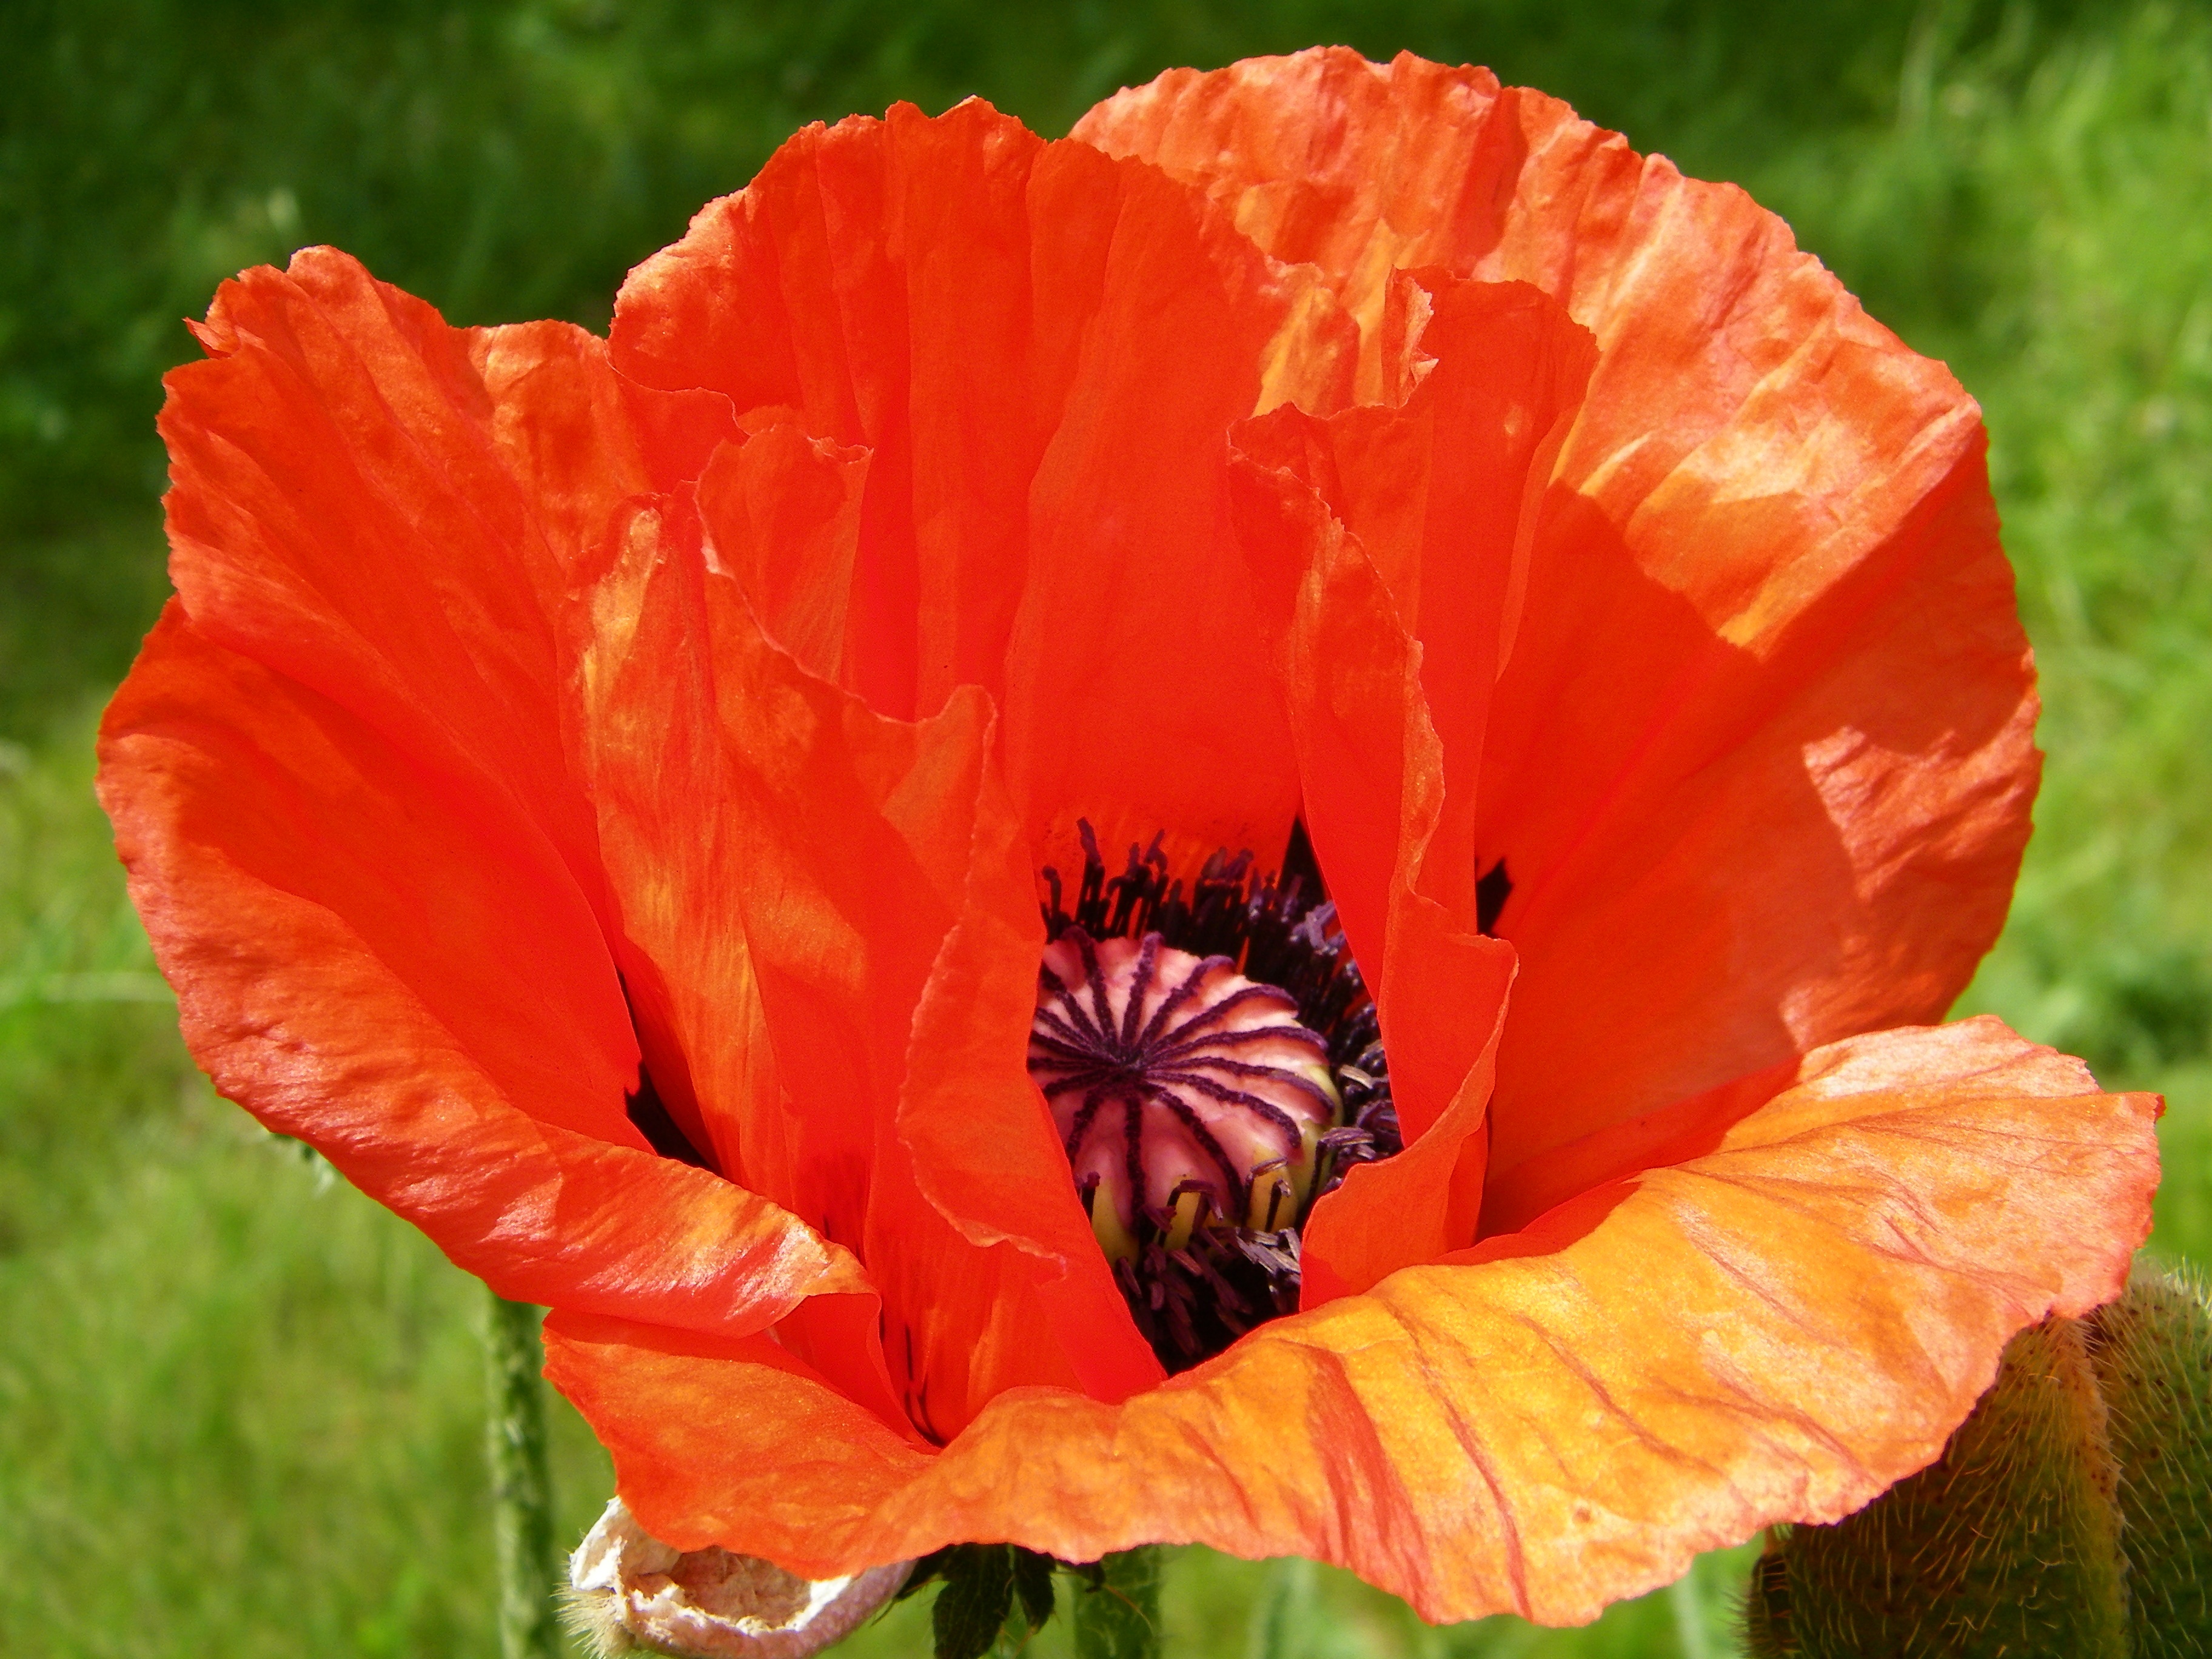
blossom, plant, flower, petal, bloom, summer, red, blooming, flora, wildflower, poppy, oriental, coquelicot, papaver, macro photography, flowering plant, opium, eschscholzia californica, annual plant, land plant, poppy family